Eric Stutz

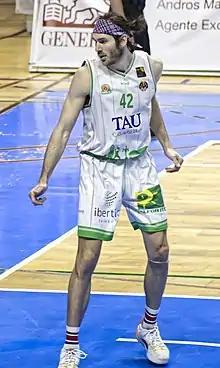

Frederic George Stutz (born 9 September 1992), is an American professional basketball player for AB Castelló of the LEB Oro.